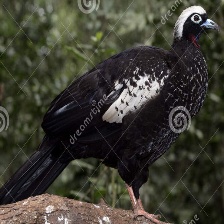
Species: BLUE THROATED PIPING GUAN
Scientific name: PIPILE CUMANENSIS